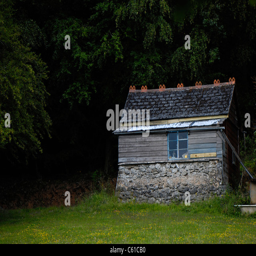
person and wood built small building with slate roof set in a clearing at the edge of a forest